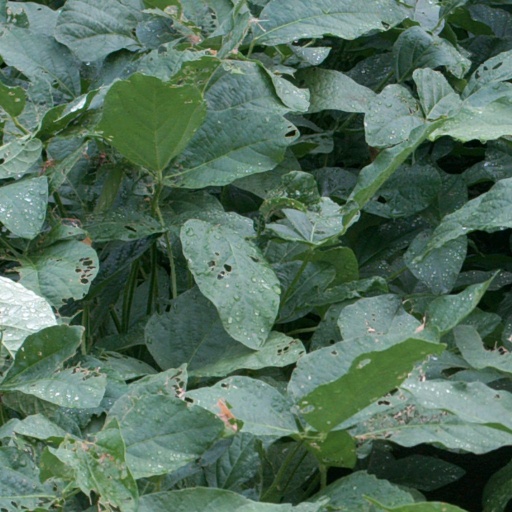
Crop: soybean